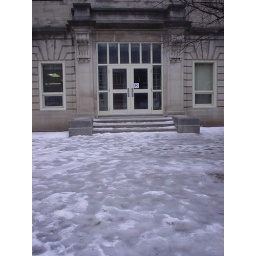
Frozen sidewalk and &amp;quot;no guns&amp;quot; sign in window